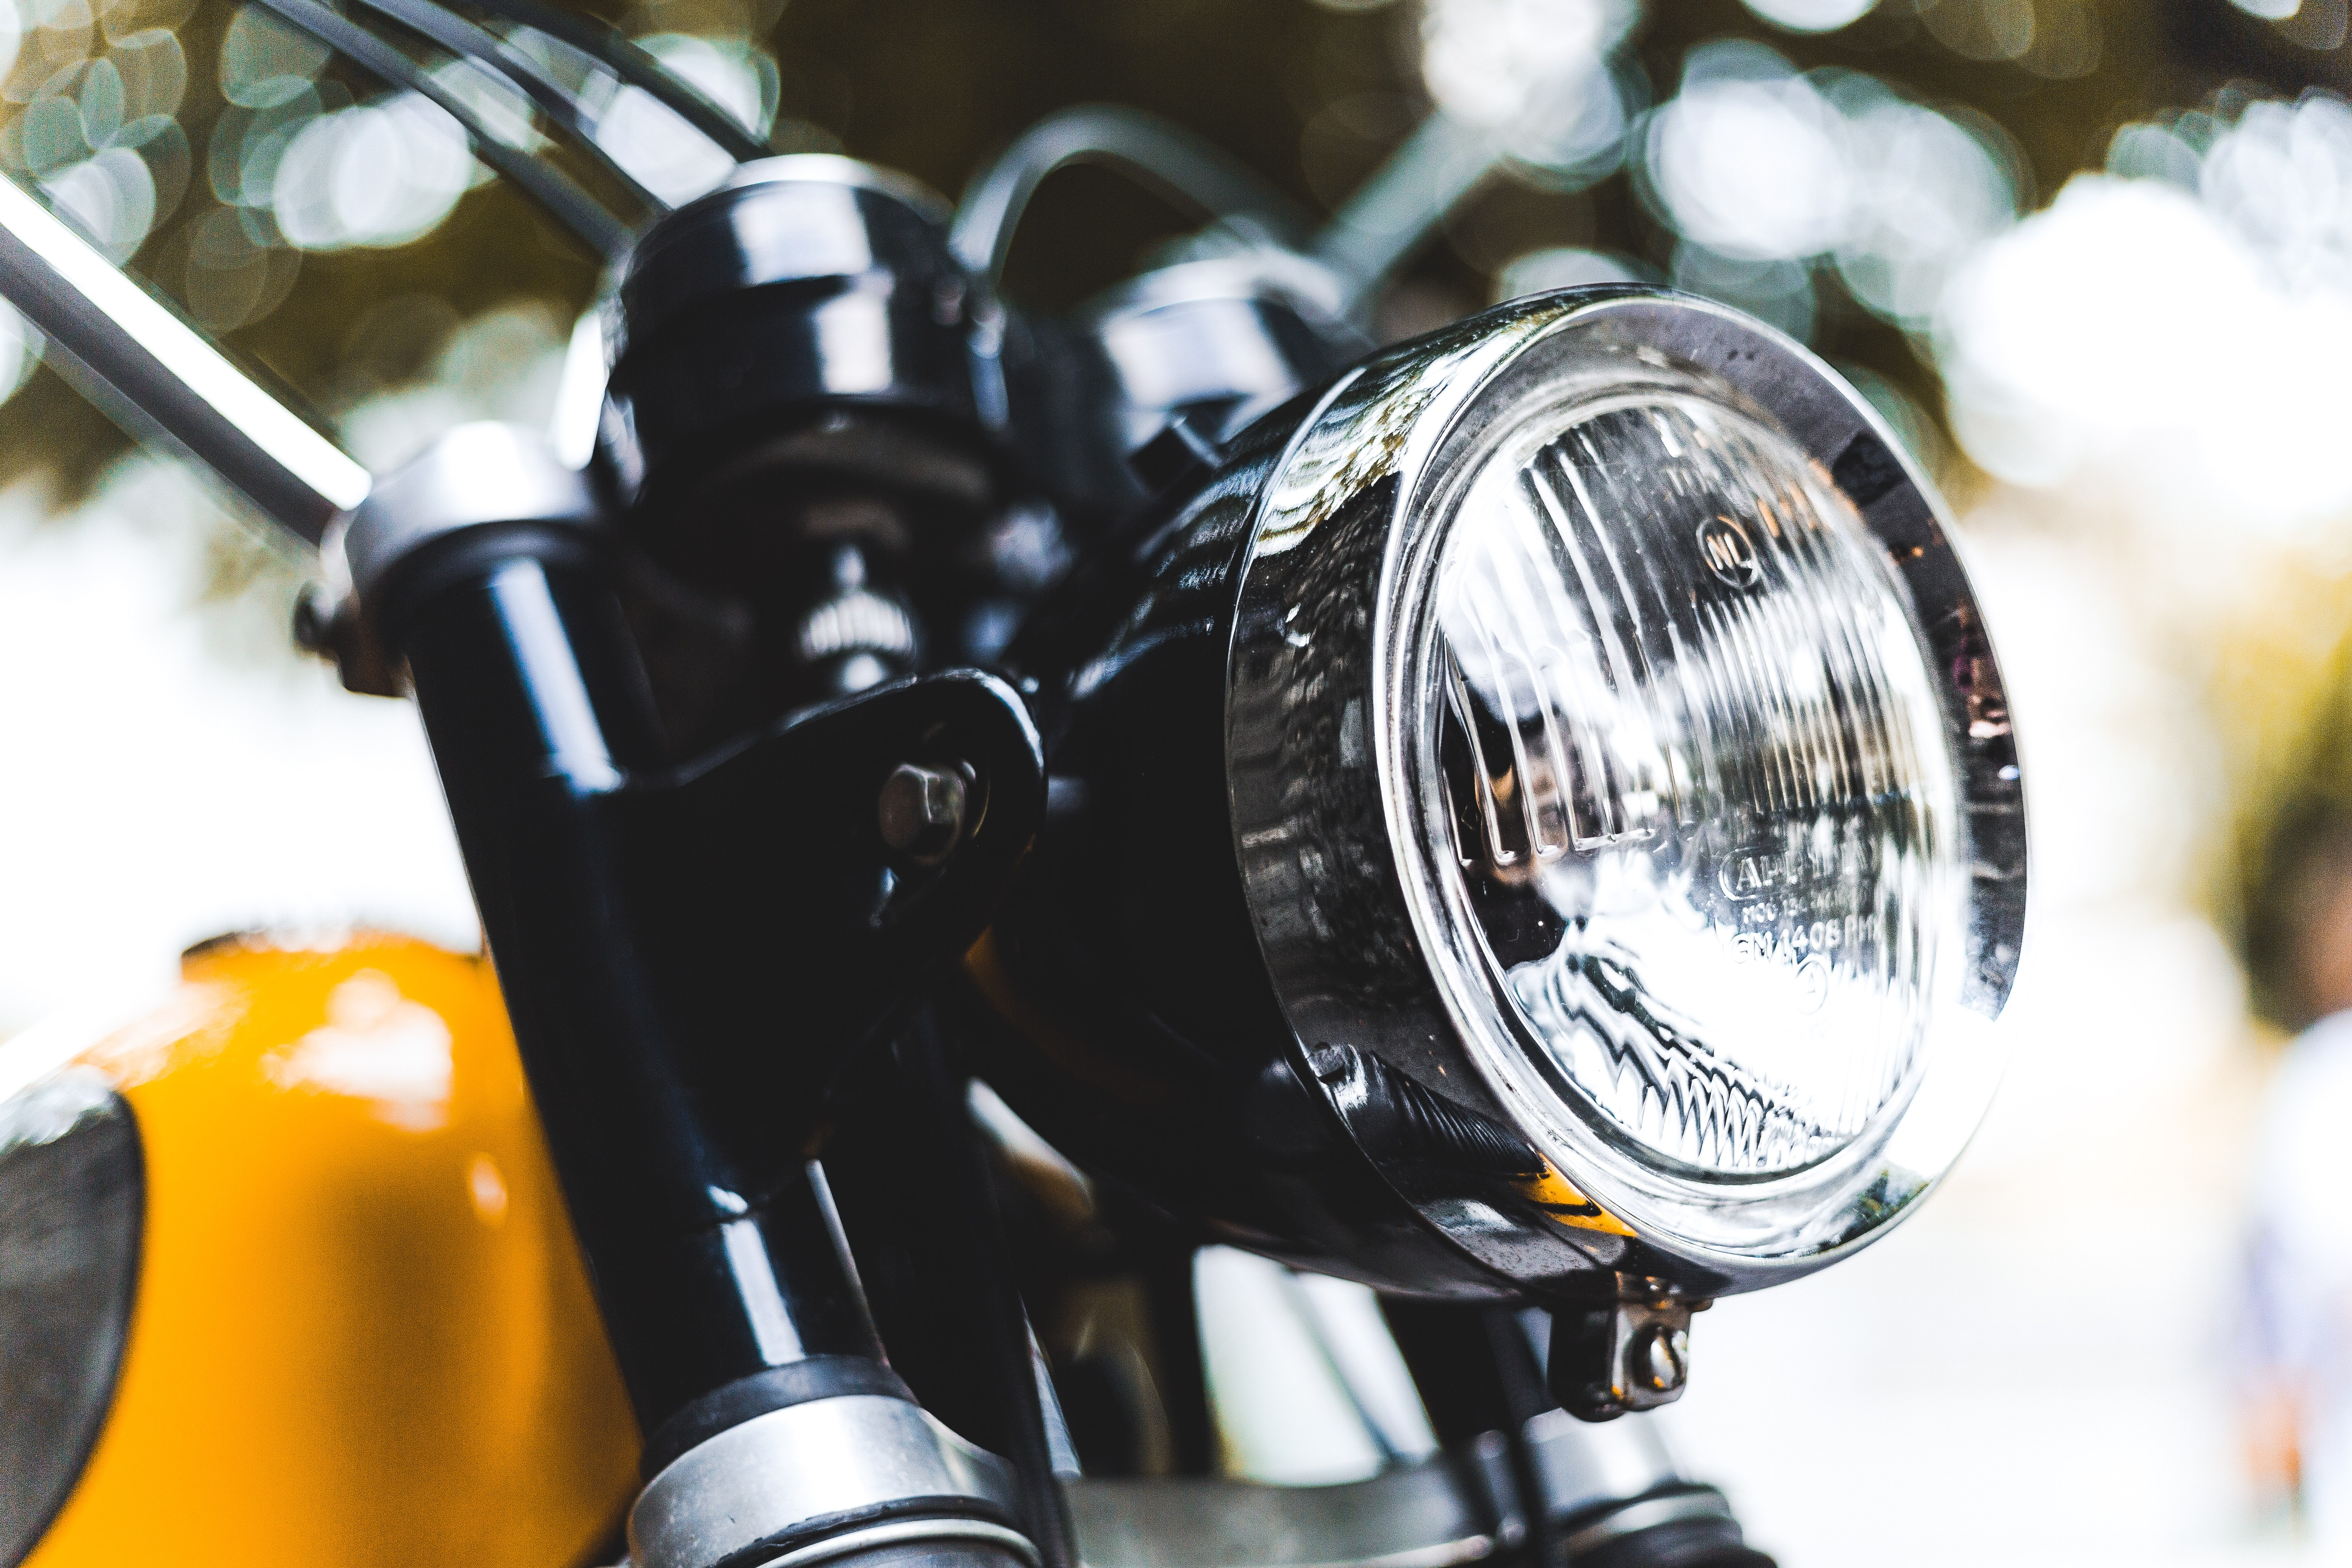
headlamp, automotive lighting, motor vehicle, light, auto part, vehicle, bicycle accessory, photography, rim, motorcycle